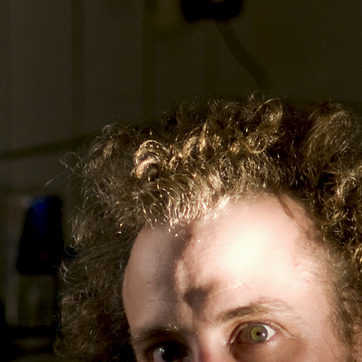
Material: hair